Neil Cherry

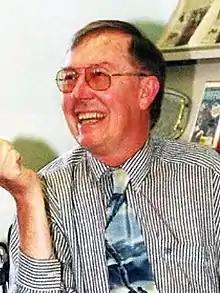

Neil James Cherry (29 September 1946 – 24 May 2003) was a New Zealand environmental scientist.